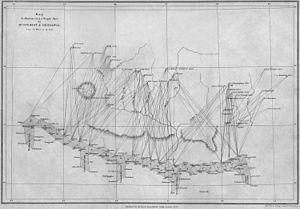
Le plus haut sommet du monde par rapport au niveau de la mer est reconnu depuis 1856 comme étant l'Everest dans l'Himalaya, à 8 848 m d'altitude.